Al-Hafiz

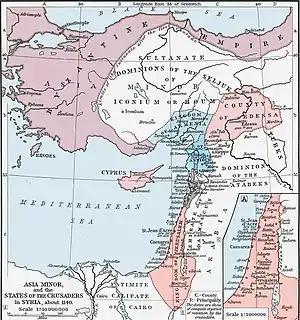
Political map of the Levant in

His first vizier was the Armenian Yanis, a former military slave of al-Afdal and thus a prominent member of the same army factions that had raised Kutayfat to power. Yanis had already occupied high offices under al-Amir, including chamberlain, a post almost as powerful as the vizierate. To enforce his own authority, he executed half of al-Amir's bodyguard and formed a private army, the . His growing power alarmed the Caliph. When Yanis died in late 1132, after nine months in office, it was rumoured that the Caliph had had him poisoned.